Kelp

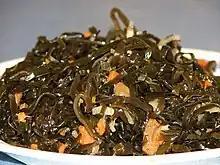
"Saccharina latissima" in canned salad form

In Russia, especially in the Russian Far East, and former Soviet Union countries several types of kelp are of commercial importance: "Saccharina latissima", "Laminaria digitata", "Saccharina japonica". Known locally as "Sea Cabbage" (Морская капуста in Russian), it comes in retail trade in dried or frozen, as well as in canned form and used as filler in different types of salads, soups and pastries.